Describe the emotion expressed in this image:  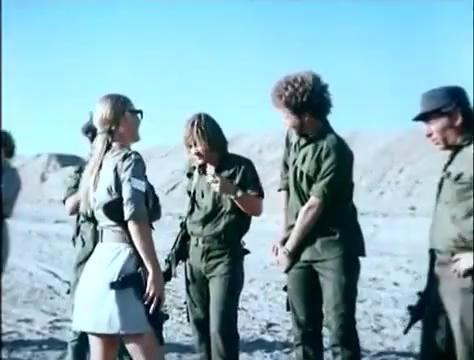
This person displays Suffering, valence and arousal with low intensity.